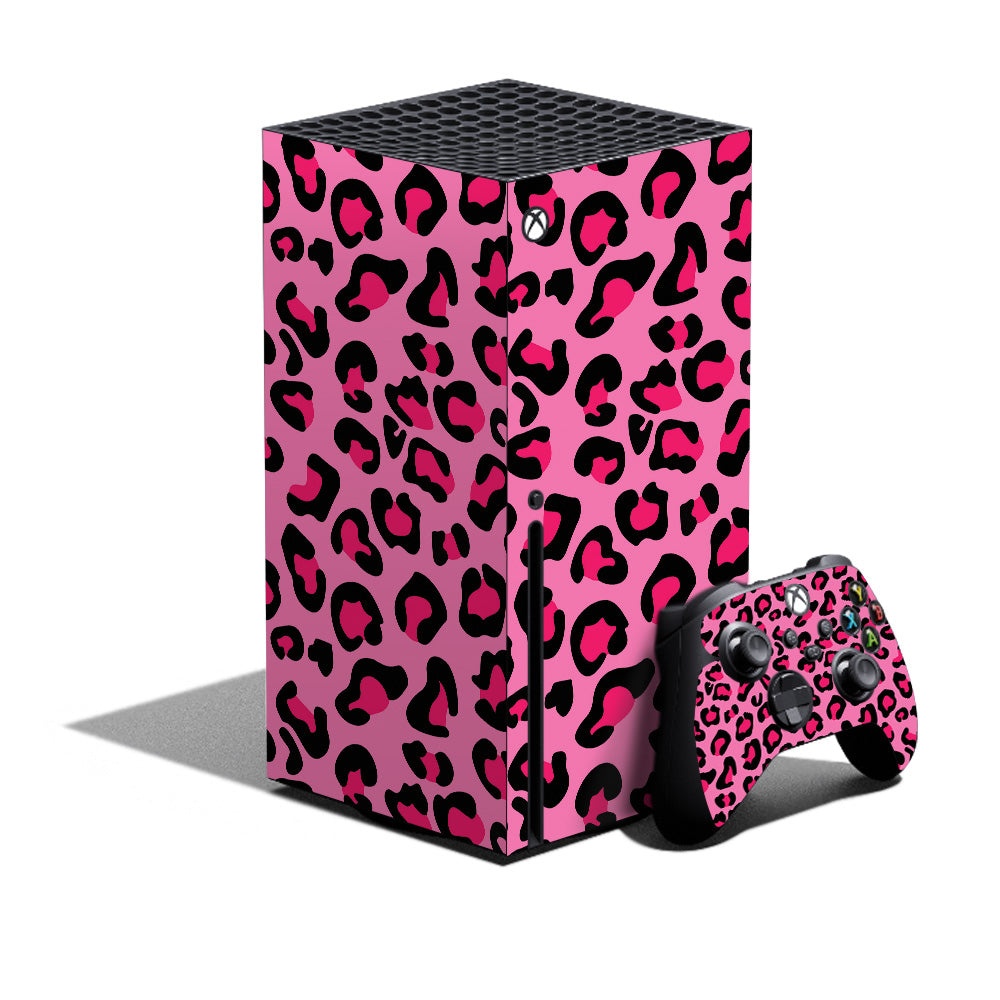
Pink Leopard
• Fits your Microsoft XBOX Series X Bundle • Premium 3M™ vinyl for easy bubble-free installation • Precision cut for a perfect fit • Supreme scratch protection • Choose from 3 finishes: Matte, Carbon Fiber or Glossy Glitter MightySkins are the perfect way to customize your Microsoft XBOX Series X Bundle! Made from industry leading 3M™ vinyl with air-release technology, our skins add a unique and stylish look to your favorite gear while providing protection against scratches and the wear-and-tear of everyday use. MightySkins are sealed using an extra layer of defense with 3M™ vinyl laminate. This peel-and-stick skin is easy to install and removes clean without any adhesive residue. It's never been easier to show off your personality and style! Since 2008 MightySkins continues to be an American owned and operated company.
Brand: AVQ
Category: Electronics > Video Game Console Accessories > Portable Game Console Accessories > Portable Game Console Skins